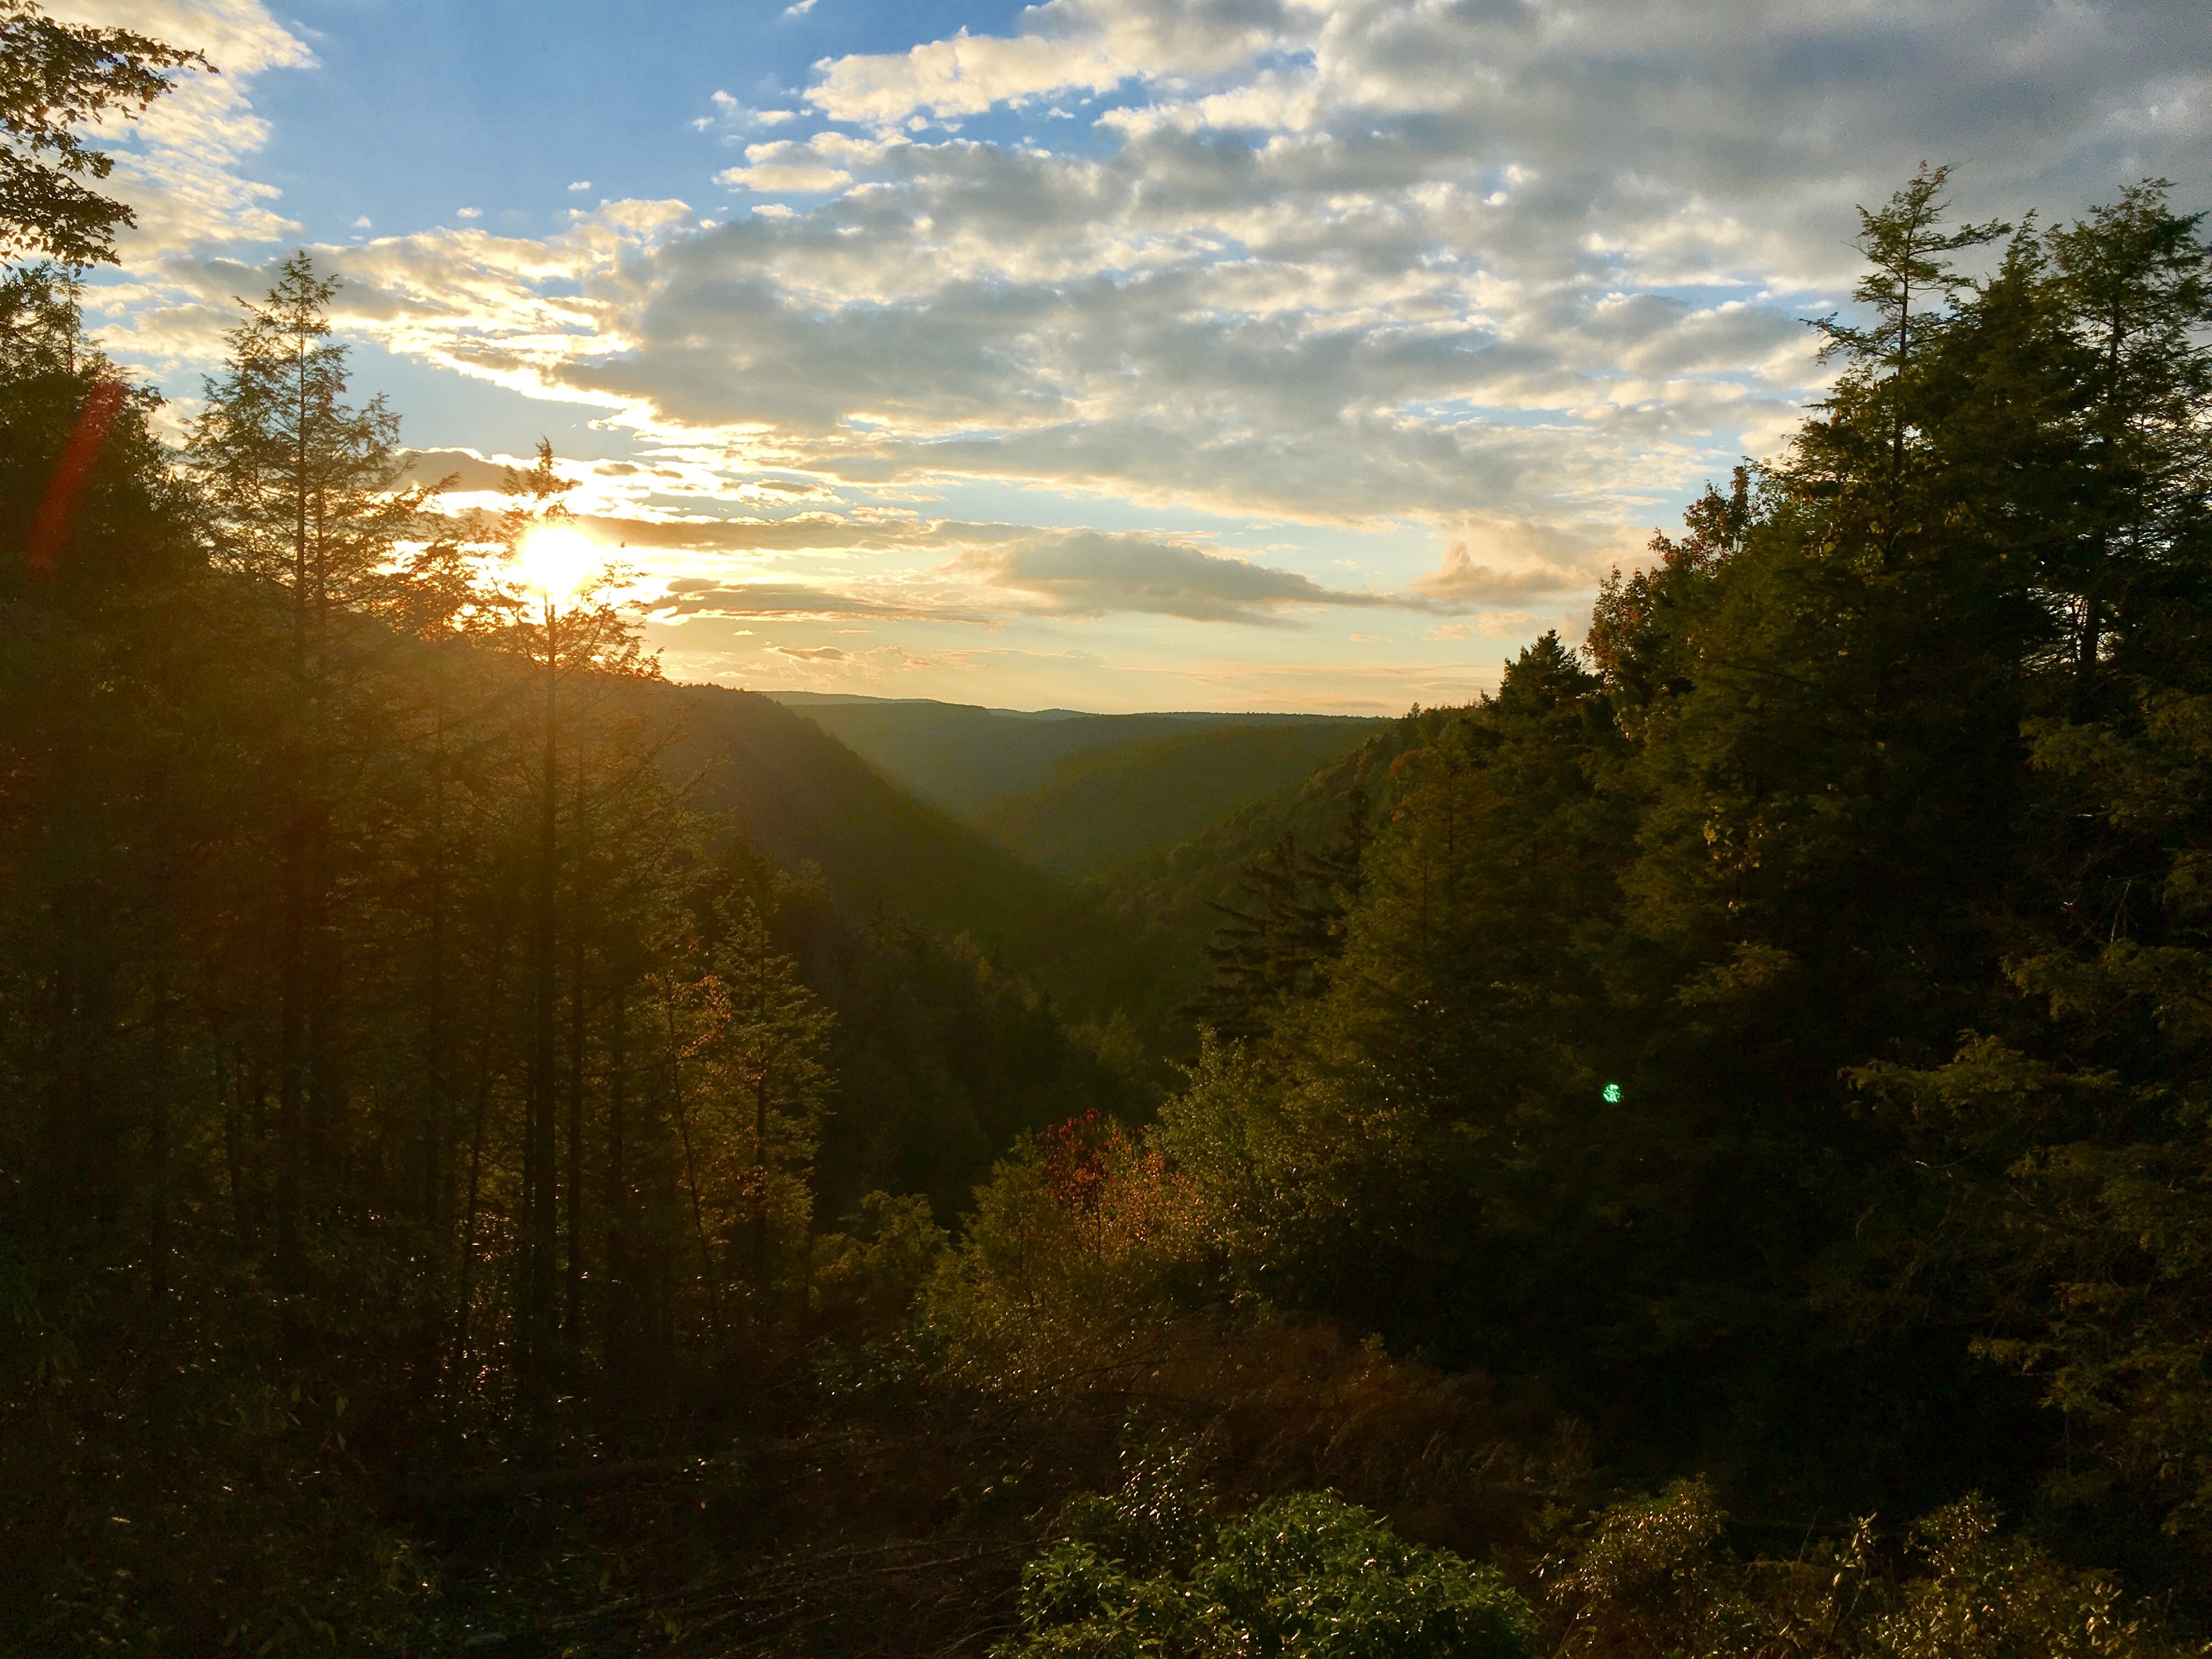
landscape, tree, nature, forest, wilderness, mountain, cloud, plant, sun, sunrise, sunset, mist, field, meadow, sunlight, morning, leaf, hill, dawn, dusk, evening, autumn, habitat, rural area, natural environment, atmospheric phenomenon, woody plant, mountainous landforms